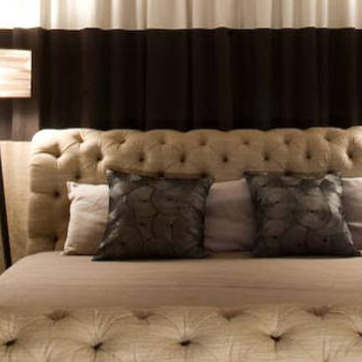
Material: fabric